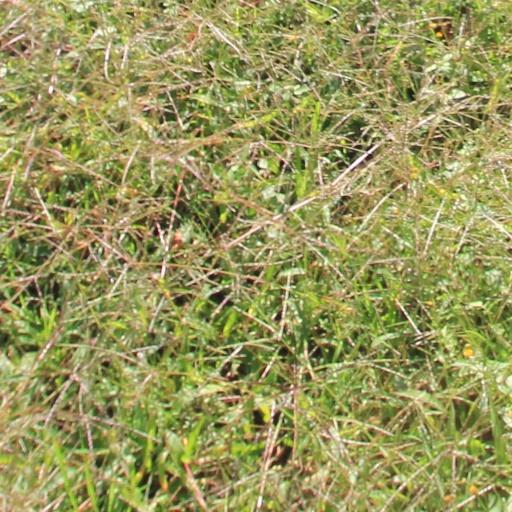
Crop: grape